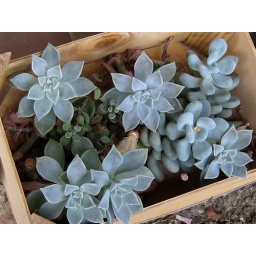
These are cuttings that have been living in a wooden box with no soil for a few months!